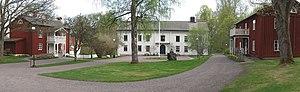
Alster est une localité de Suède située dans la commune de Karlstad du comté de Värmland. En 2010, on y compte 586 habitants répartis sur une superficie de 0,84 km².